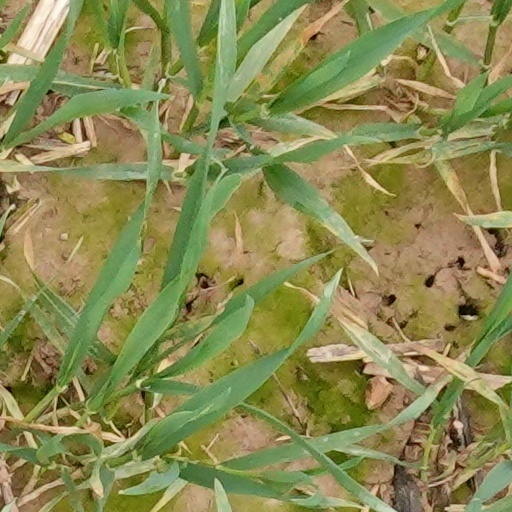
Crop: wheat